2010 Football League One play-off final

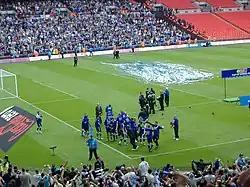
Millwall players celebrating their victory after the match

Kenny Jackett, the winning manager, said that his club would "look forward now quickly though because we want to compete next season, without a doubt" but also reflected on recent defeats in the play-offs: "I'm so proud to be the first man to lead Millwall to victory at Wembley and I can't wait to lead these boys out in the Championship." His counterpart Danny Wilson spoke of Austin's late chance: "The boy didn't miss it, the ball bobbled and the pitch dictated. When he went through you'd put your house on him." Paynter concurred, saying "[Austin] thought it was his fault but the pitch played its part." Winning goalscorer Robinson was jubilant and recalled that "to score the winning goal and lift a trophy at Wembley... that's all I ever dreamt of."